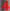
Number: 4